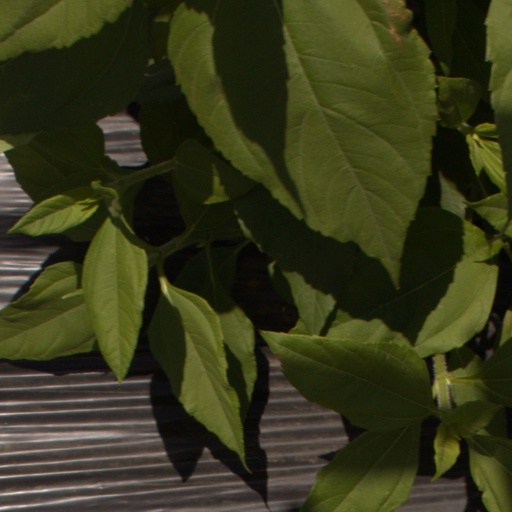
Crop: Jerusalem artichoke